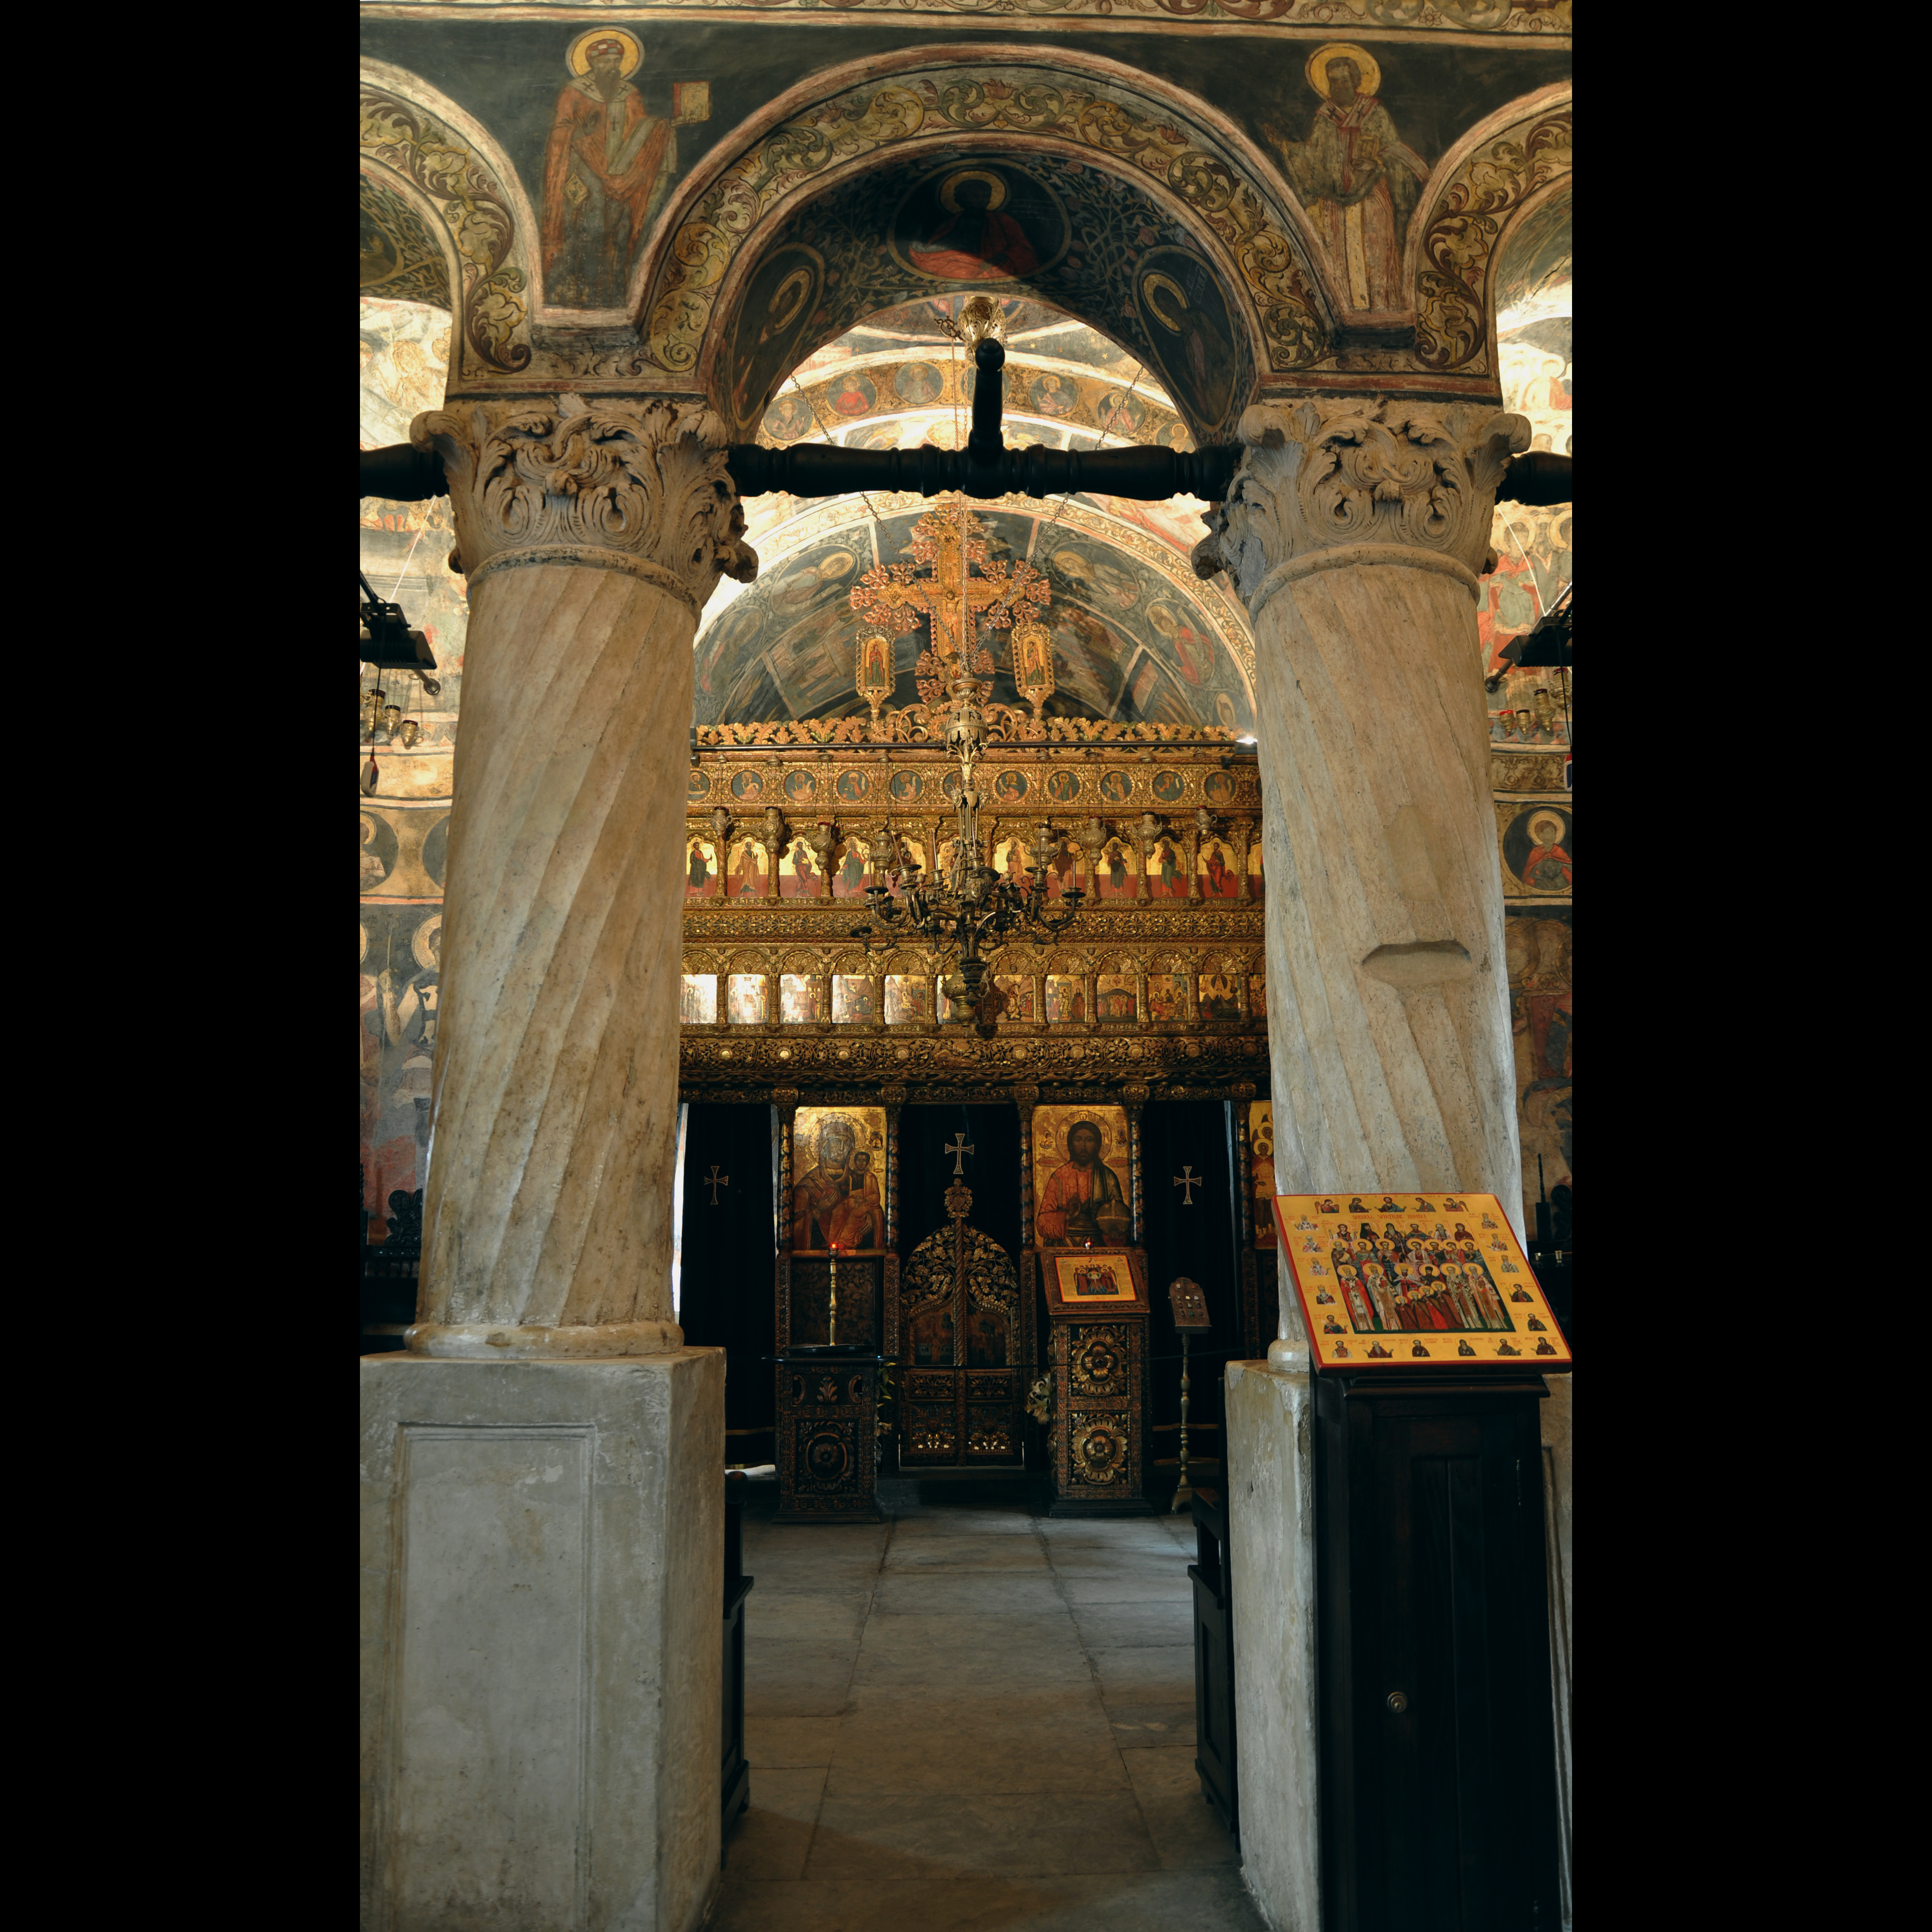
light, architecture, photography, interior, building, palace, photo, europe, arch, column, religion, church, cathedral, chapel, nikon, christian, place of worship, photos, capital, religious, cool image, de, temple, monastery, churches, shrine, fotografie, christianity, merrychristmas, romana, arc, orthodox, eastern, basilica, fresco, icon, romania, icons, bucharest, crypt, convent, d90, bor, biserica, arhitectura, orthodoxy, lumina, romanian, eikn, iconostas, iconostasis, ortodoxa, ortodox, fresca, frescoes, manastirea, manastire, ortodoxia, ortodoxie, cretinism, cretin, ecclesiastical, bisericeasc, cladire, edificiu, capitel, bucuresti, centrulvechi, lipscani, stavro, stavropoleos, brancovenesc, 1724, godslight, ancient history